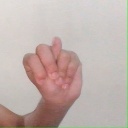
अक्षर: न